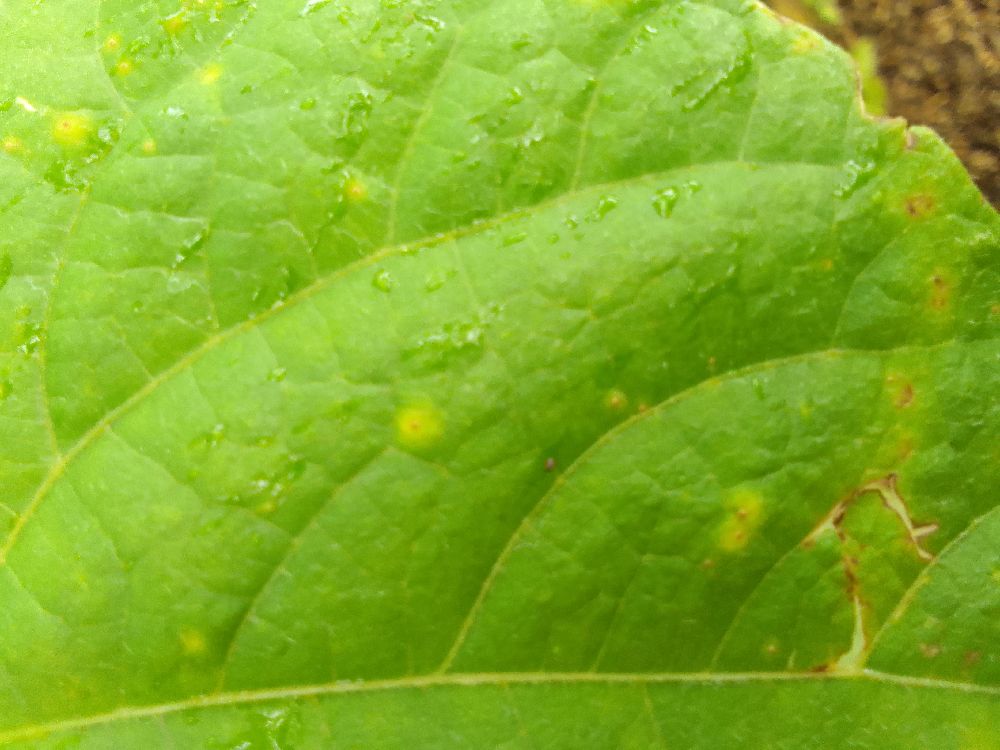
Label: rust